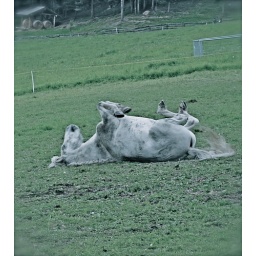
funny animals in italy: little white unicorn